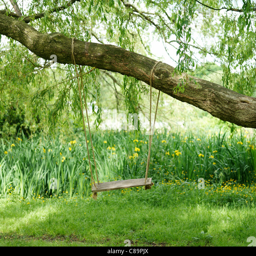
swing hanging from a tree in a garden